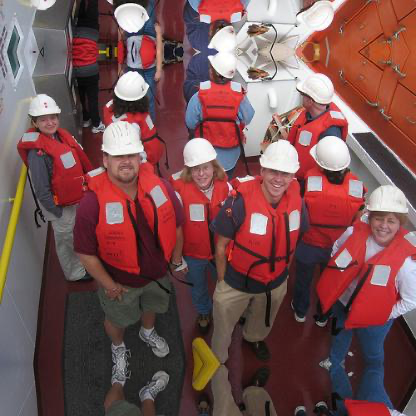
Objects in the image:
label: helmet
label: helmet
label: helmet
label: helmet
label: helmet
label: helmet
label: helmet
label: helmet
label: helmet
label: helmet
label: helmet
label: helmet
label: helmet